Skating Polly

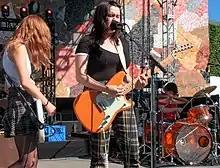
Skating Polly performing in September 2018. From left to right: Kelli Mayo, Peyton Bighorse, and Kurtis Mayo.

Skating Polly is an American rock band formed in Oklahoma City, Oklahoma, United States, in 2009. The band was founded by multi-instrumentalist step-siblings Kelli Drew Mayo (born March 29, 2000) and Peyton Mckenna Bighorse (born July 11, 1995), who were 9 and 14 years old respectively. Kelli's brother Kurtis Lee Mayo joined the band on drums in 2017 so that Peyton and Kelli could focus on guitar and bass respectively. The band is noted for their alternating instruments among each member, poetic lyrics, intense live shows, melodic arrangements, and an eclectic array of songs that vary in style from riot grrrl to grunge to piano-based indie pop.